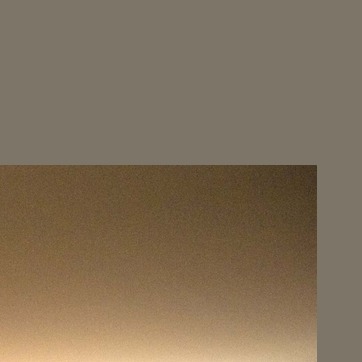
Material: painted